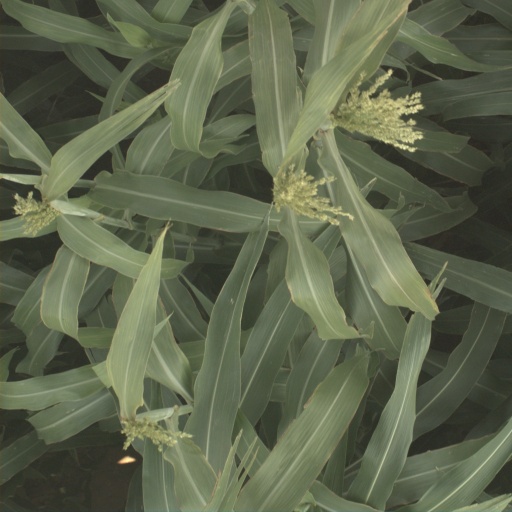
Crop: sorghum